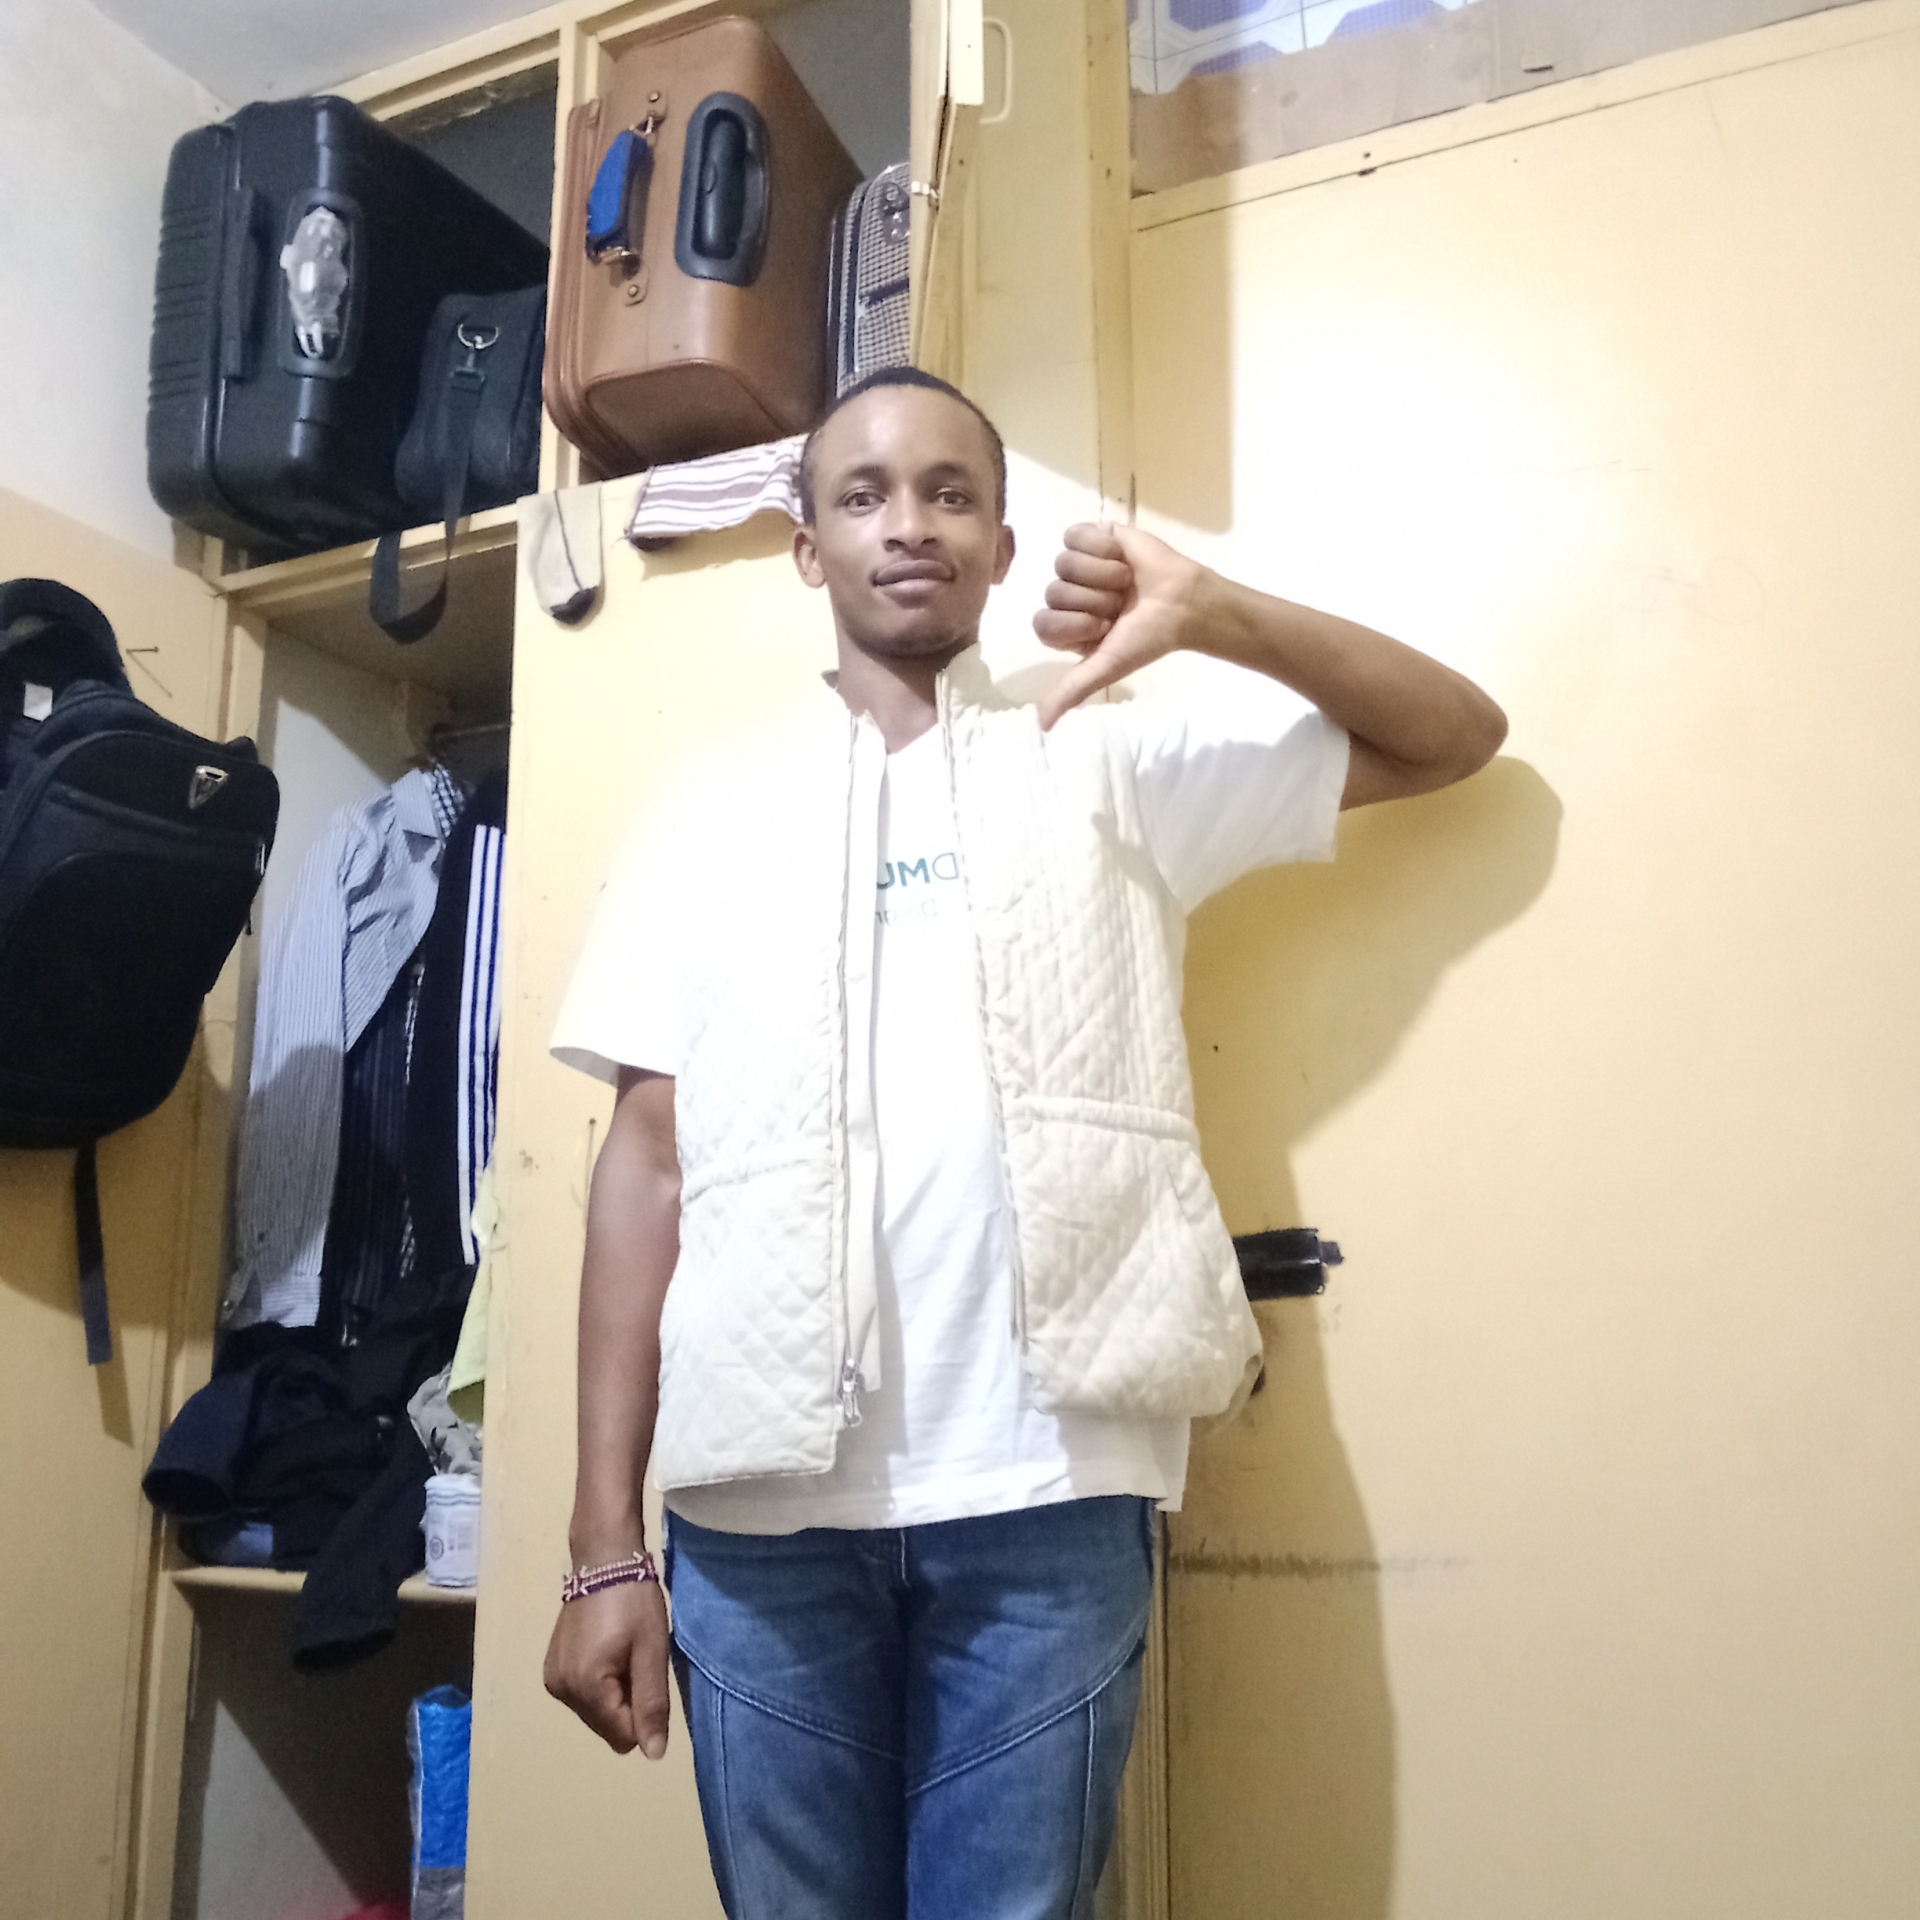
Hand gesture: dislike